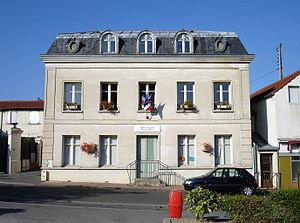
La maison des Arts Pierre-Salvi à Montlignon (Val-d'Oise), France
Montlignon est une commune française située dans le département du Val-d'Oise en région Île-de-France.